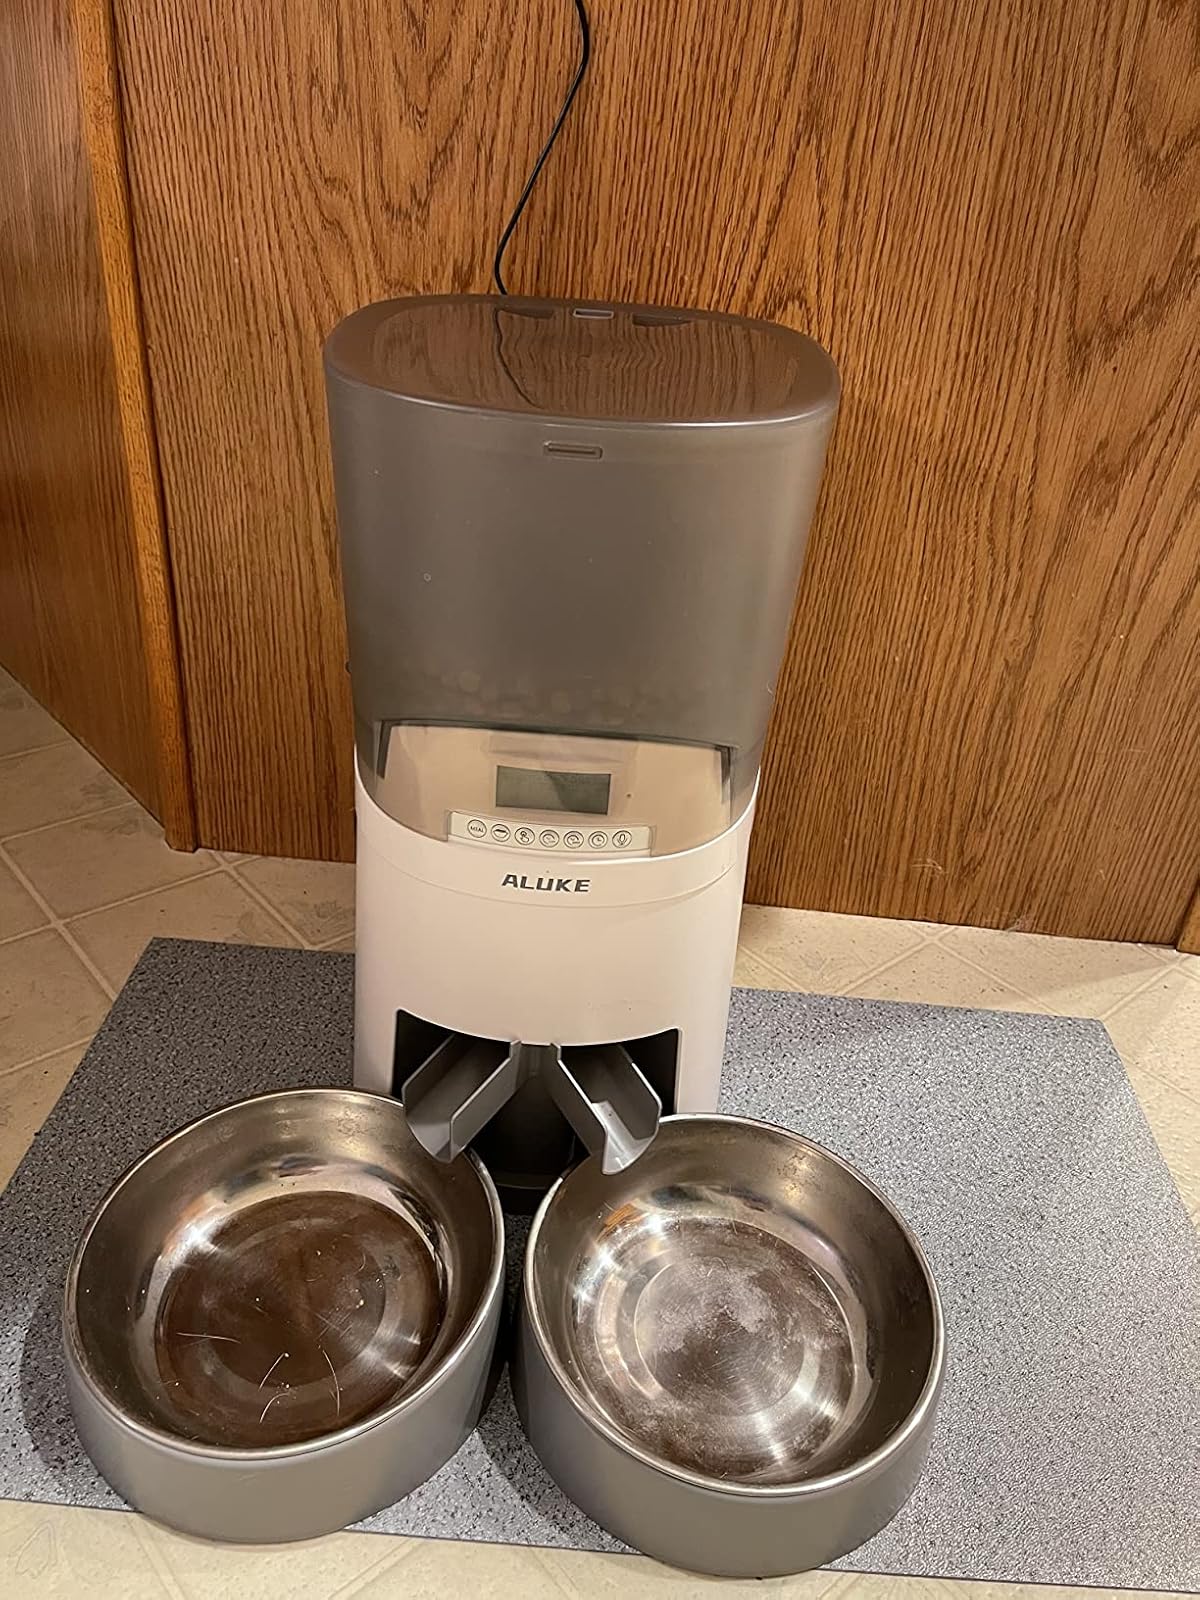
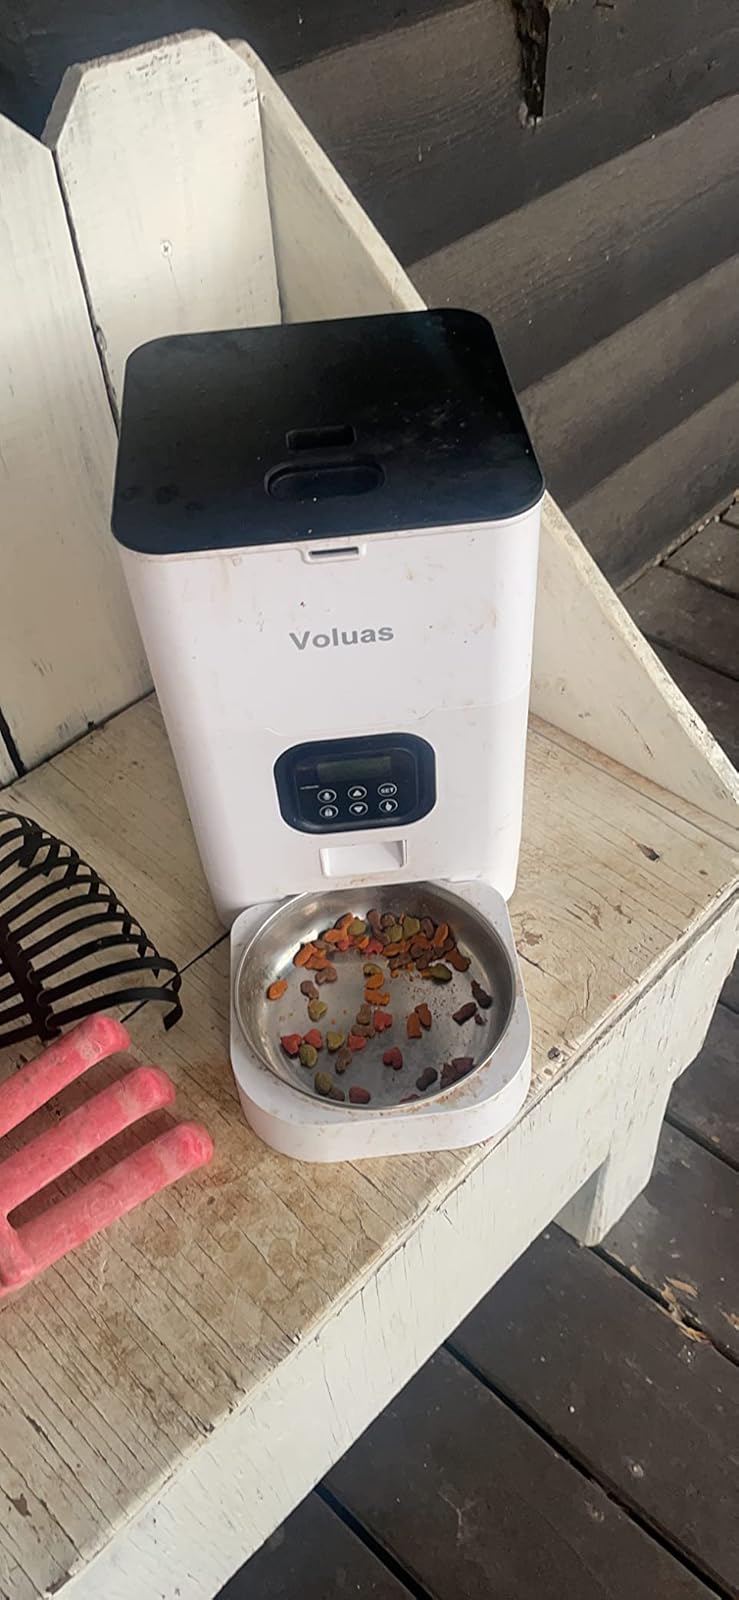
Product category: items_feeder
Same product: no